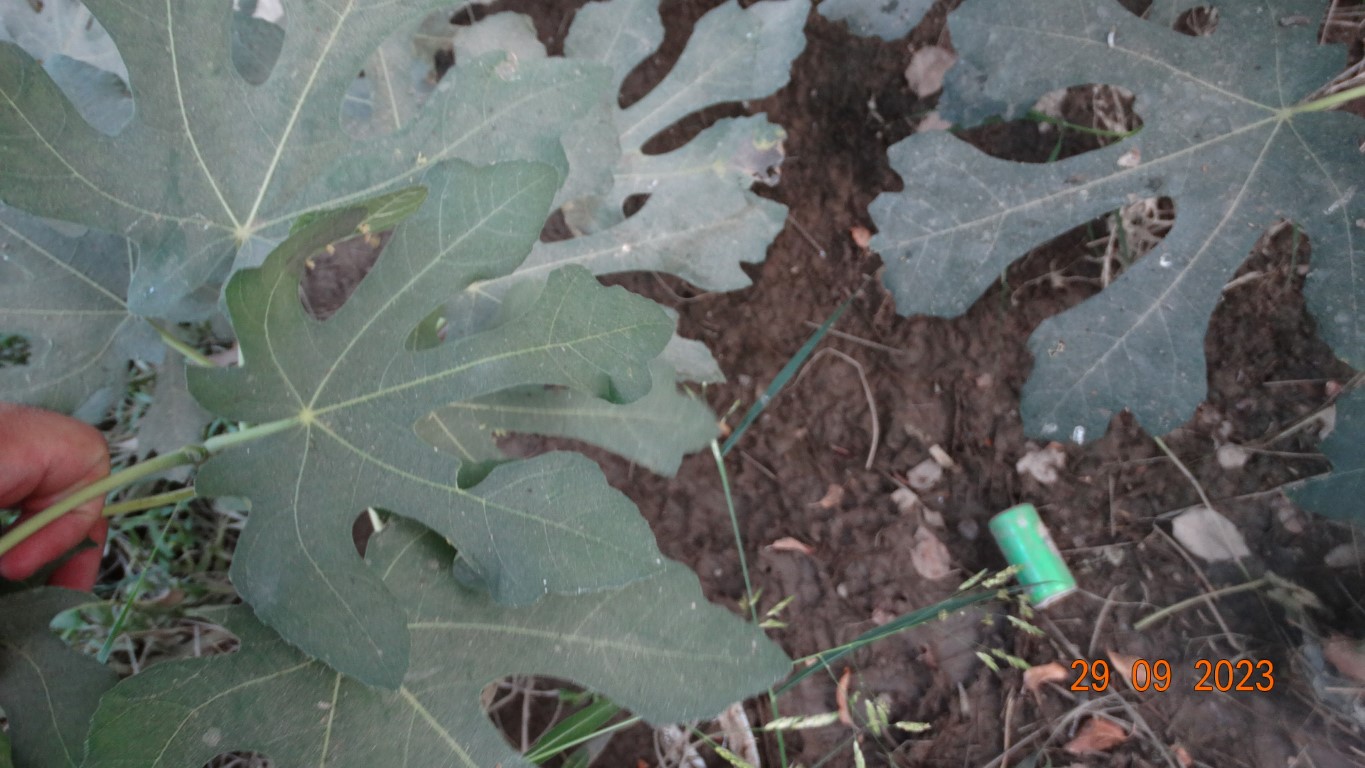
Label: healthy